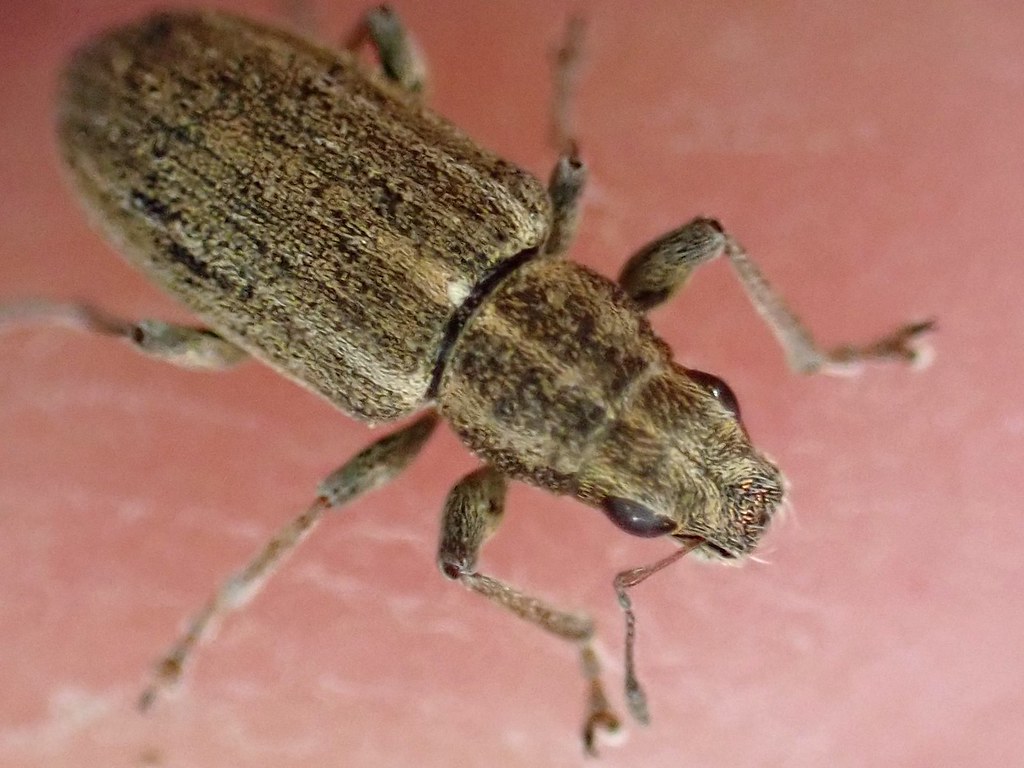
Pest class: pea_leaf_weevil